USS Plymouth (1867)

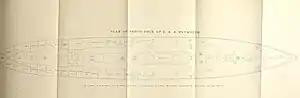
Plan of berth deck of USS "Plymouth"

"Plymouth"'s keel was laid down as Kenosha at the New York Navy Yard in 1867; completed in 1868; and commissioned on 20 January 1869 with Captain William H. Macomb in command.